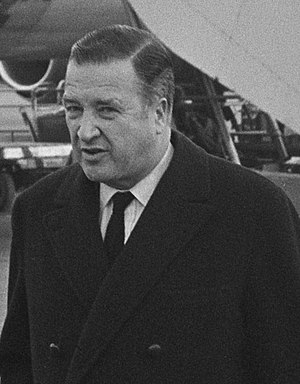
Henry Ford II
Henry Ford II, også kendt som "HF2" eller "Hank the Deuce", var en amerikansk forretningsmand i bilindustrien. Han var søn af Edsel Ford og Henry Fords ældste barnebarn. Han var præsident for Ford Motor Company fra 1945 til 1960 og bestyrelsesformand for koncernen fra 1960 til 1980 samt administrerende direktør fra 1945 til 1979. Fra 1943-1950 var han præsident for Ford Koncernens Fond.